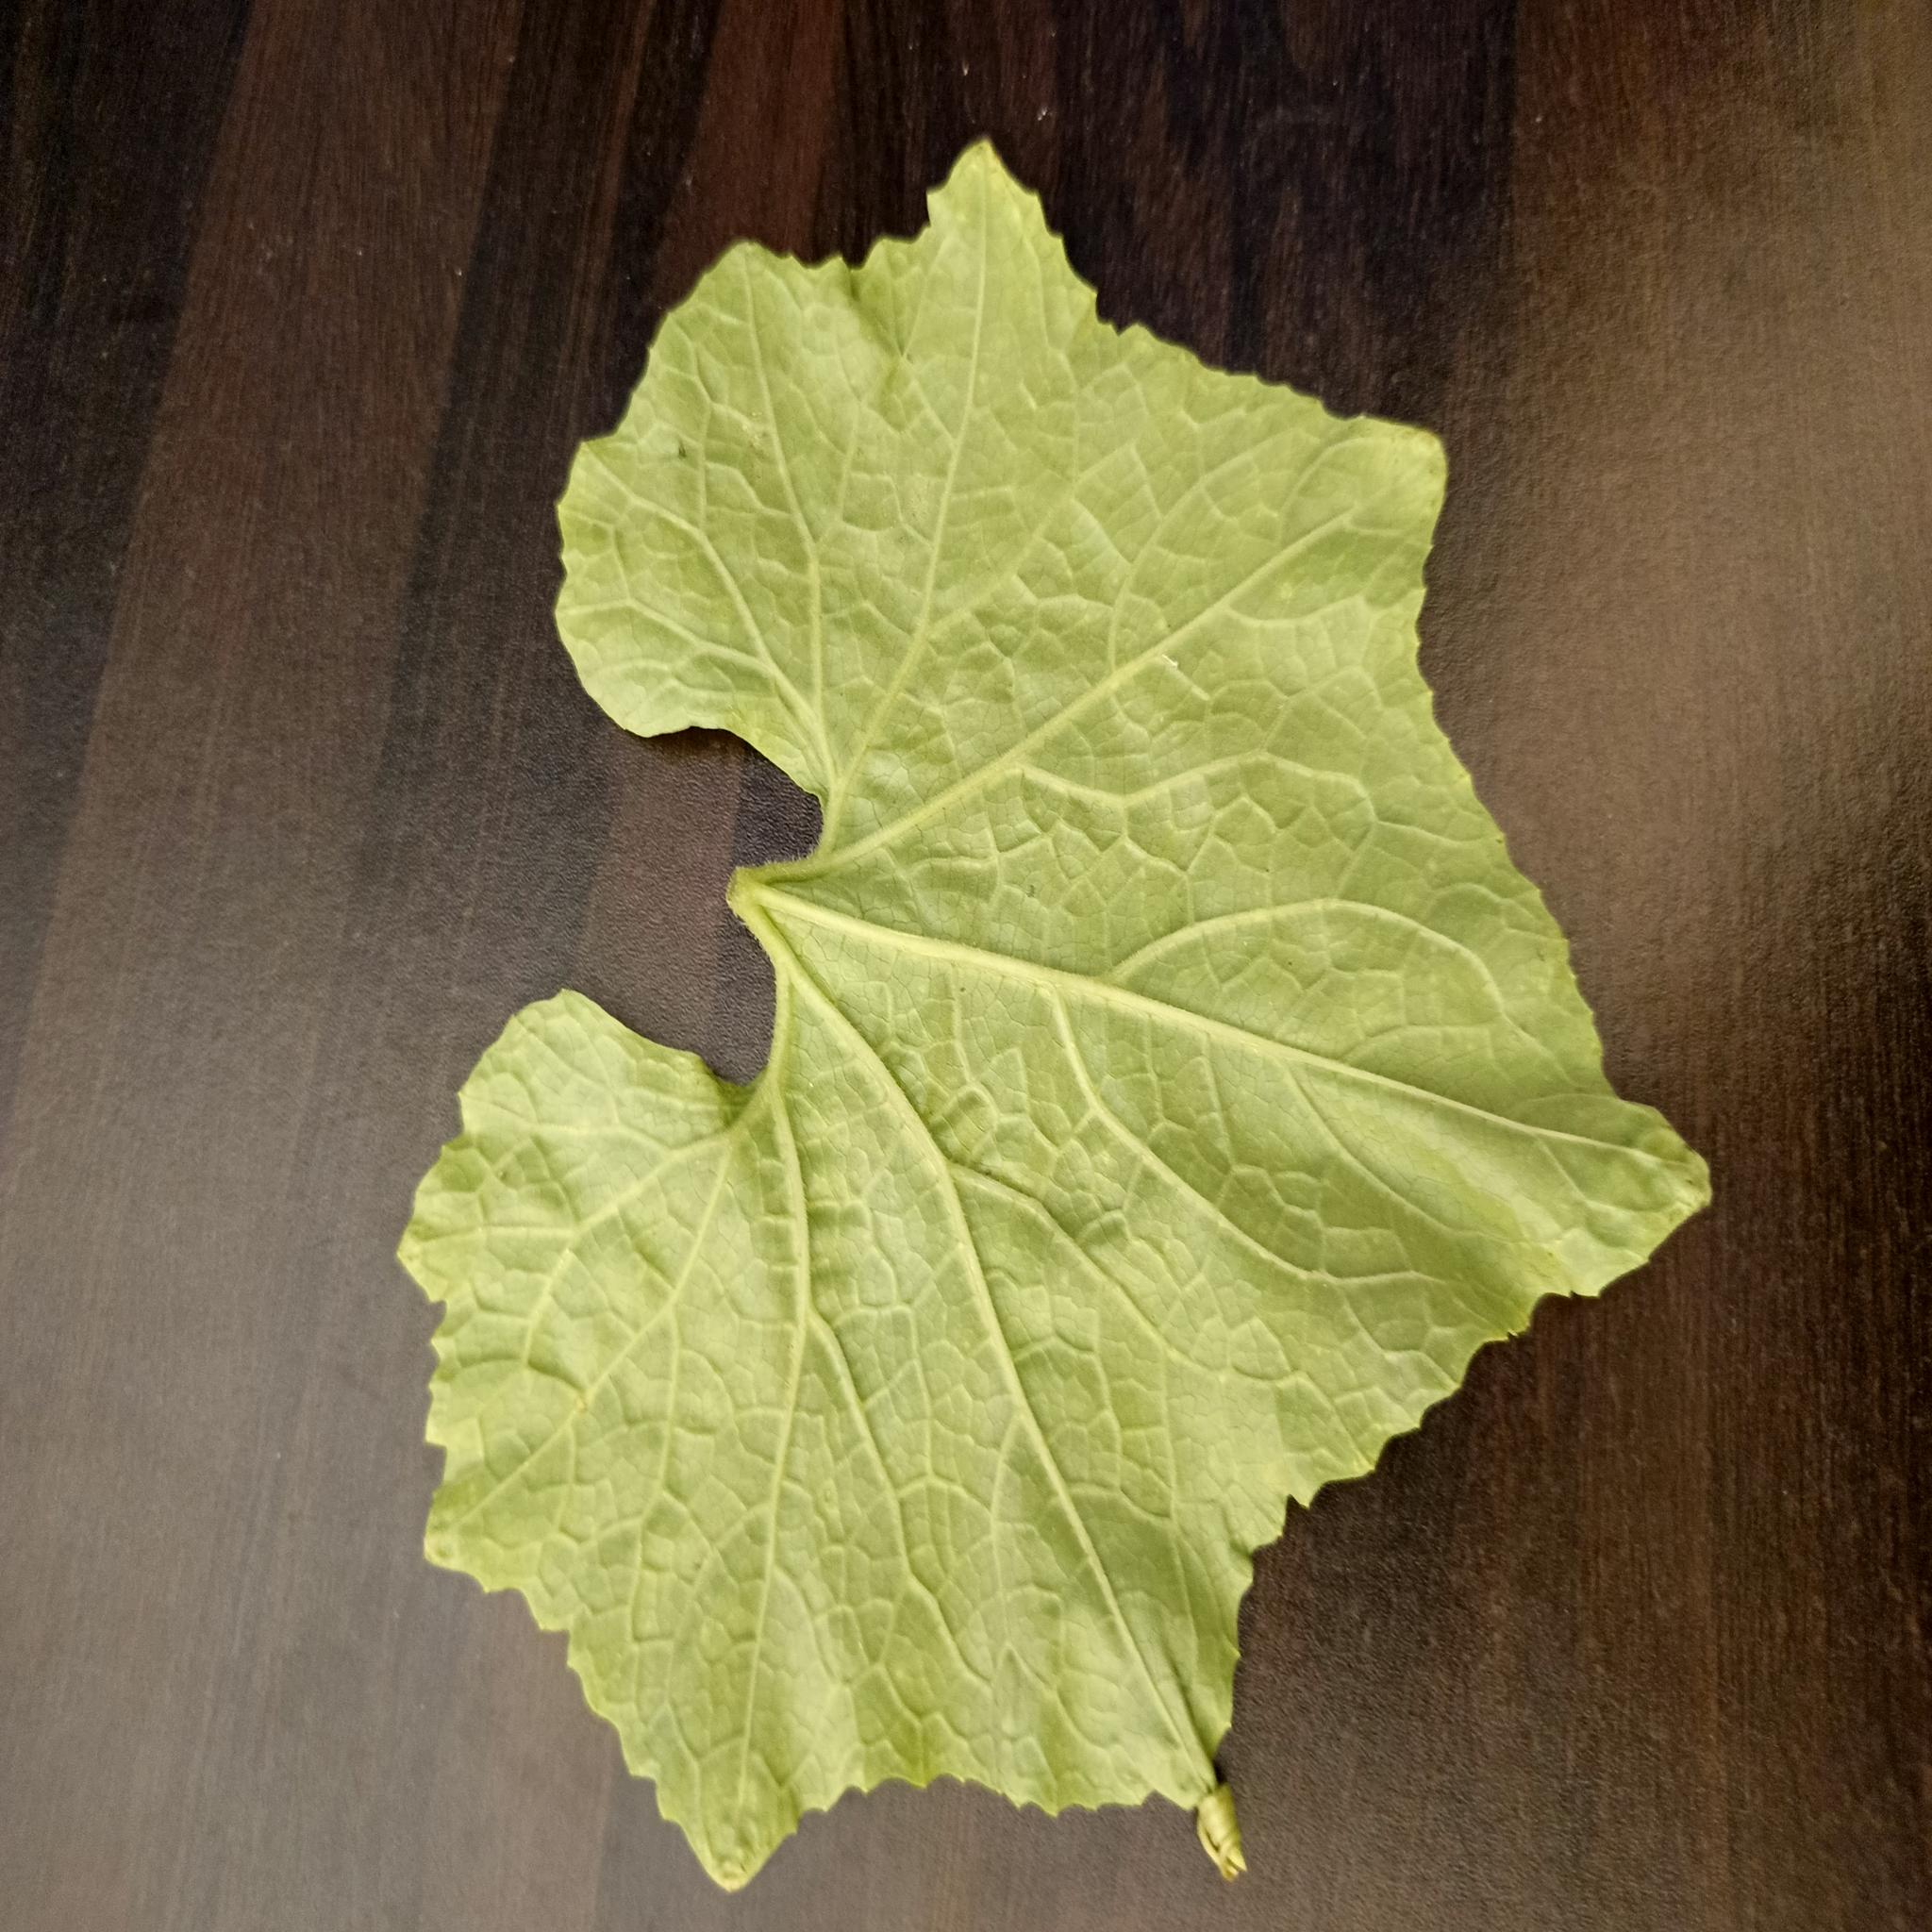
Label: Healthy